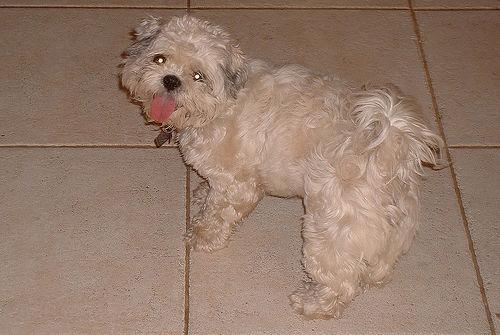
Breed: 361-n000123-Shih_Tzu